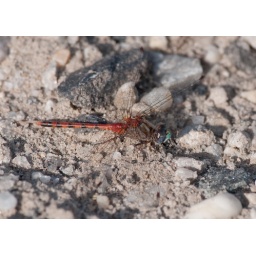
Talking until he's blue in the face